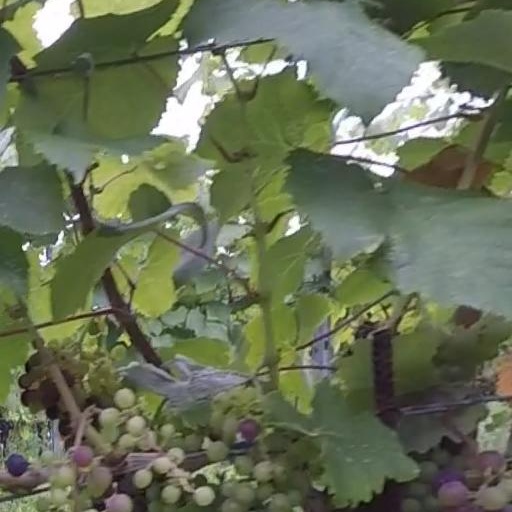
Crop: grape